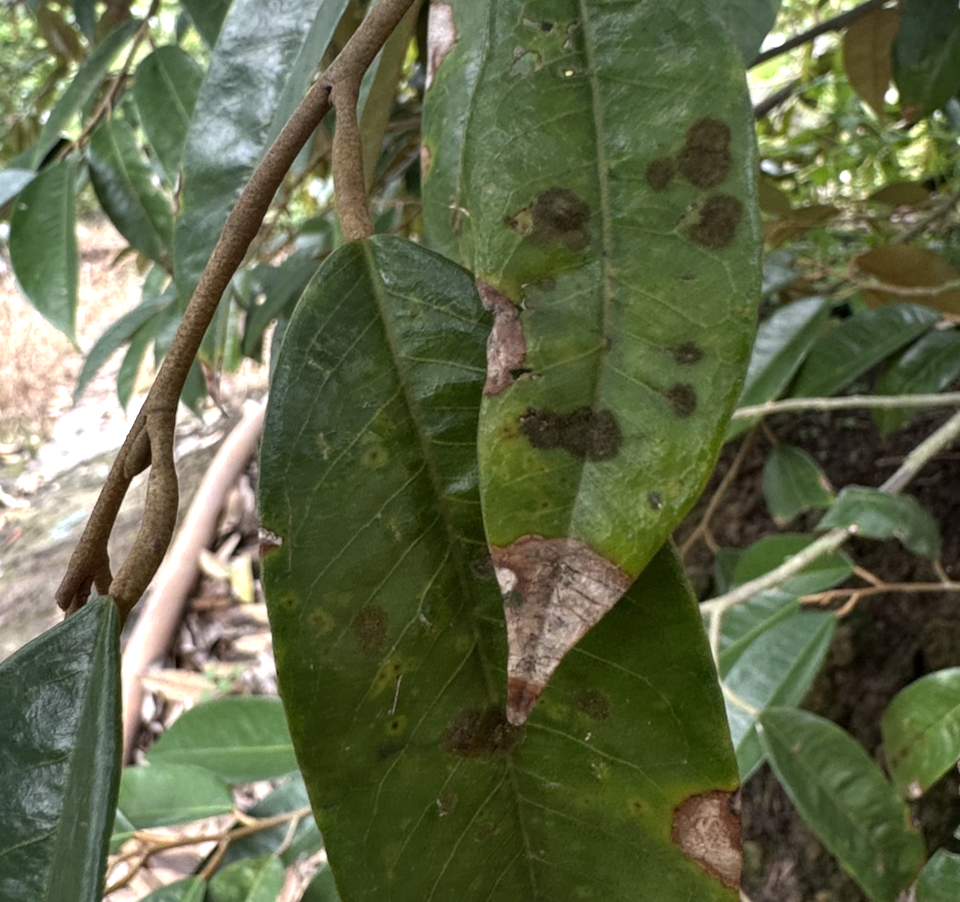
Label: stem_blight